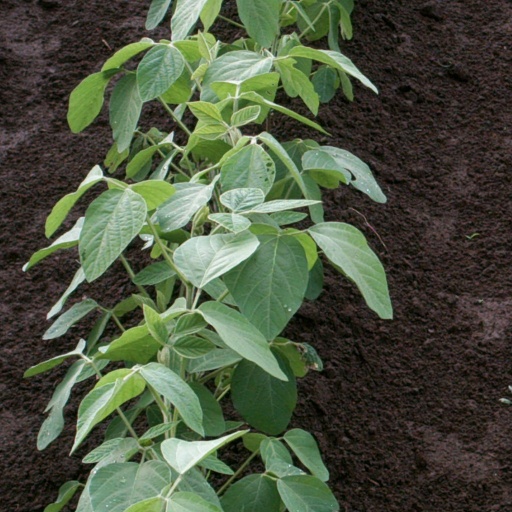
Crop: soybean